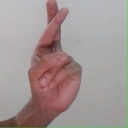
अक्षर: र